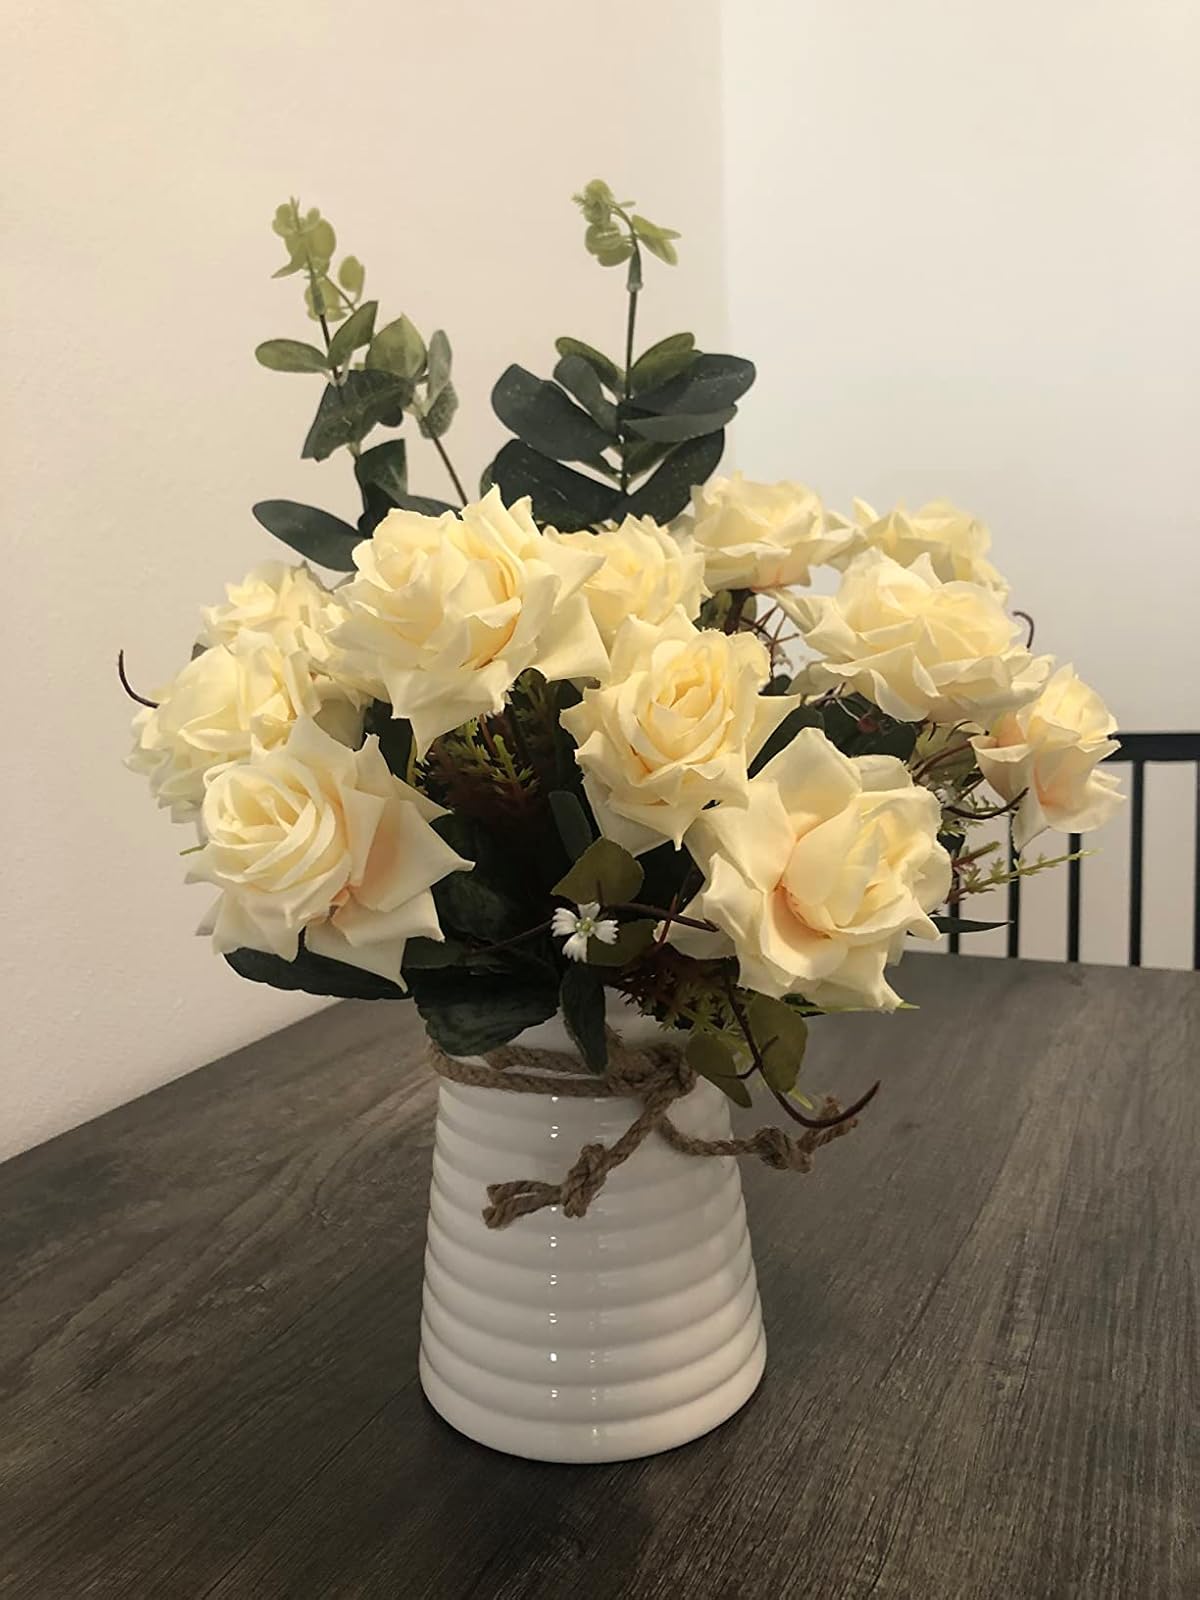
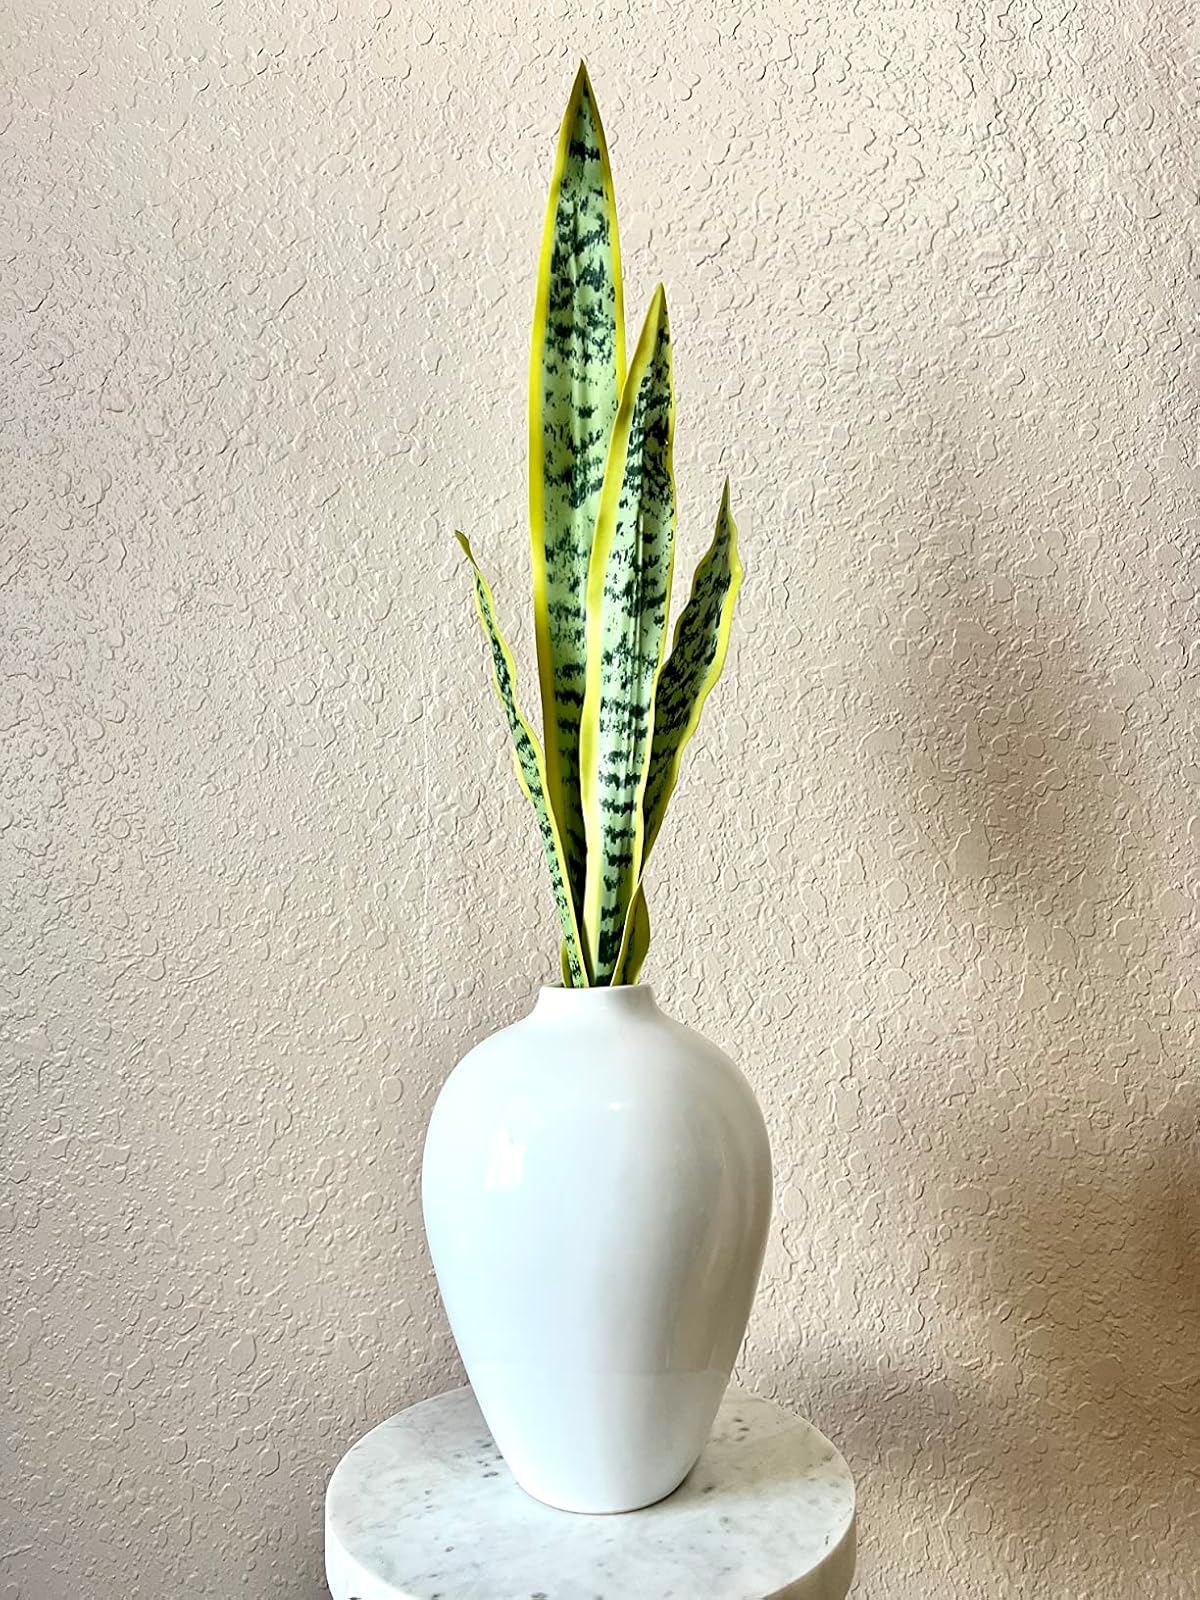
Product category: vase
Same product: no